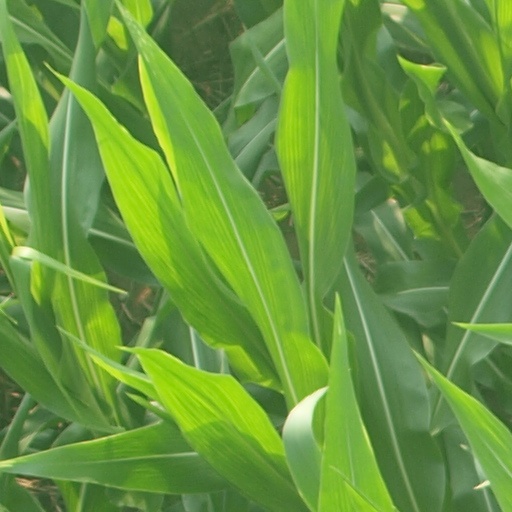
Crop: maize; corn